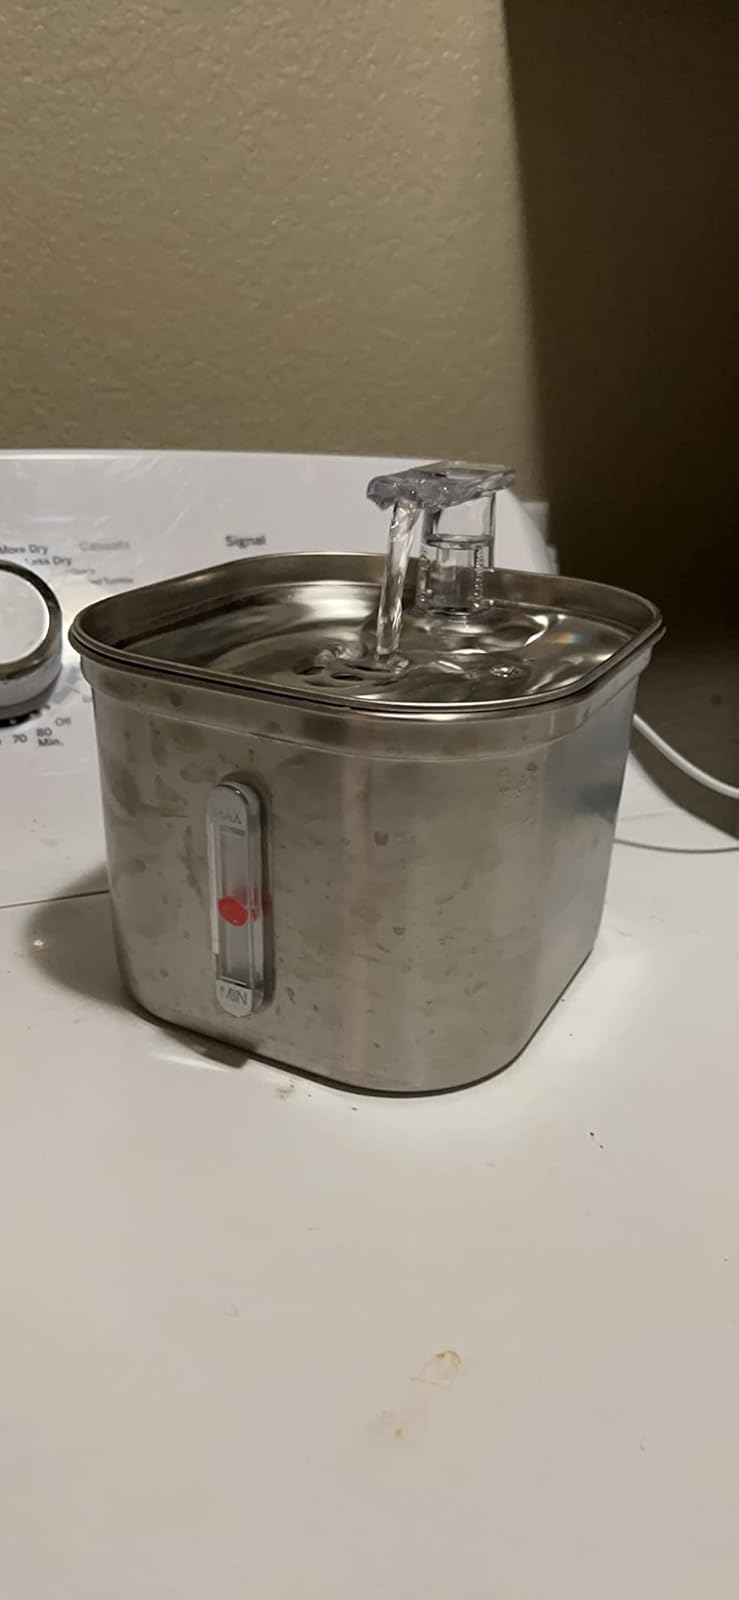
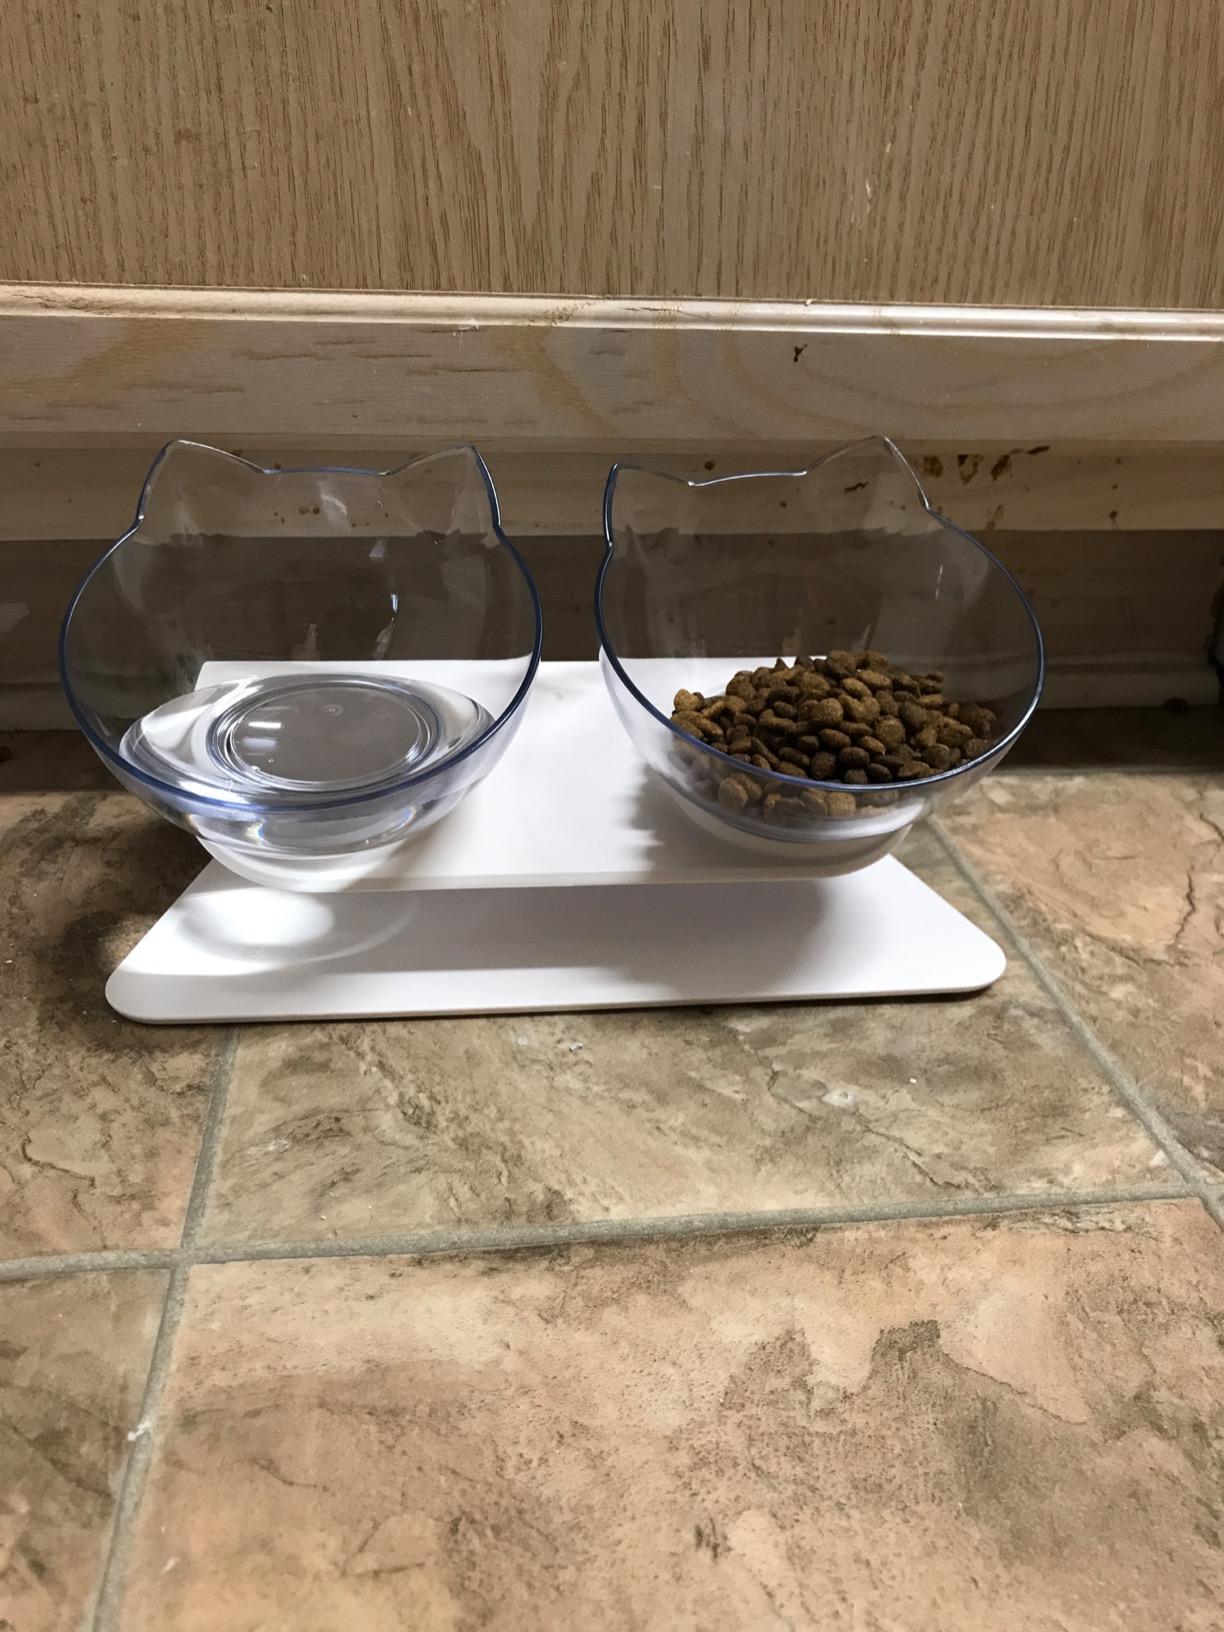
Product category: items_bowl
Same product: no